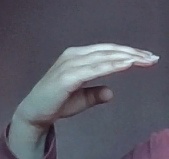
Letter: jeem